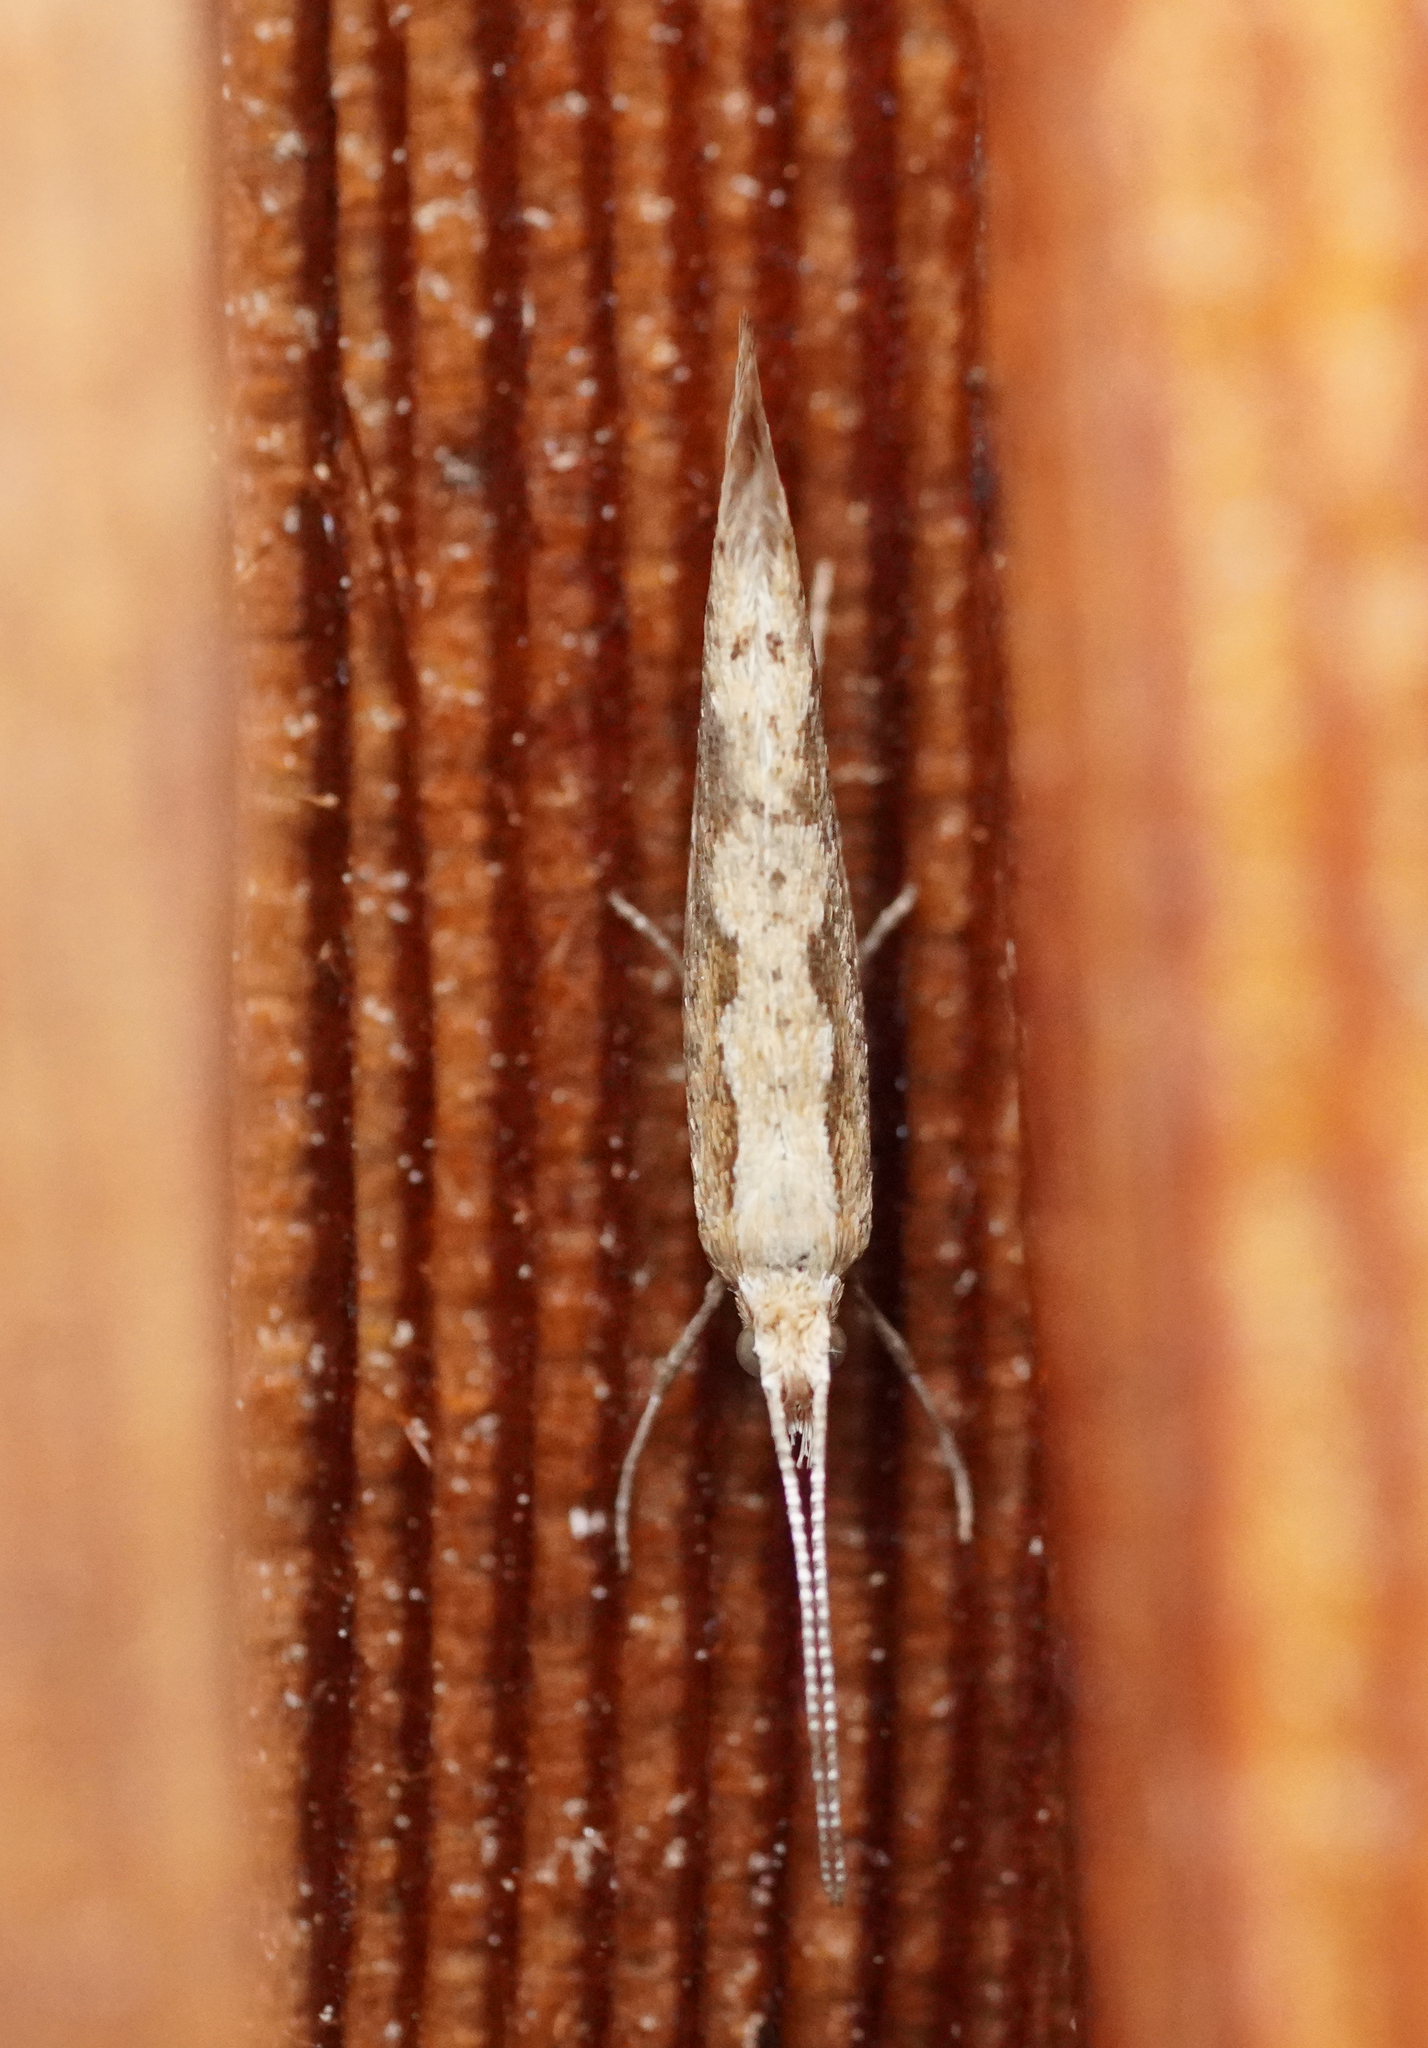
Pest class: diamondback_moth